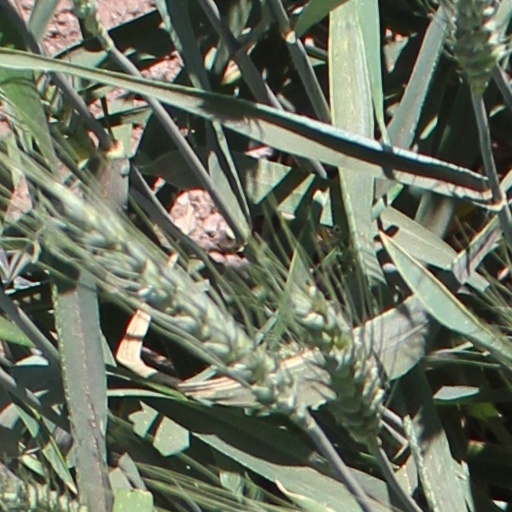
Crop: wheat